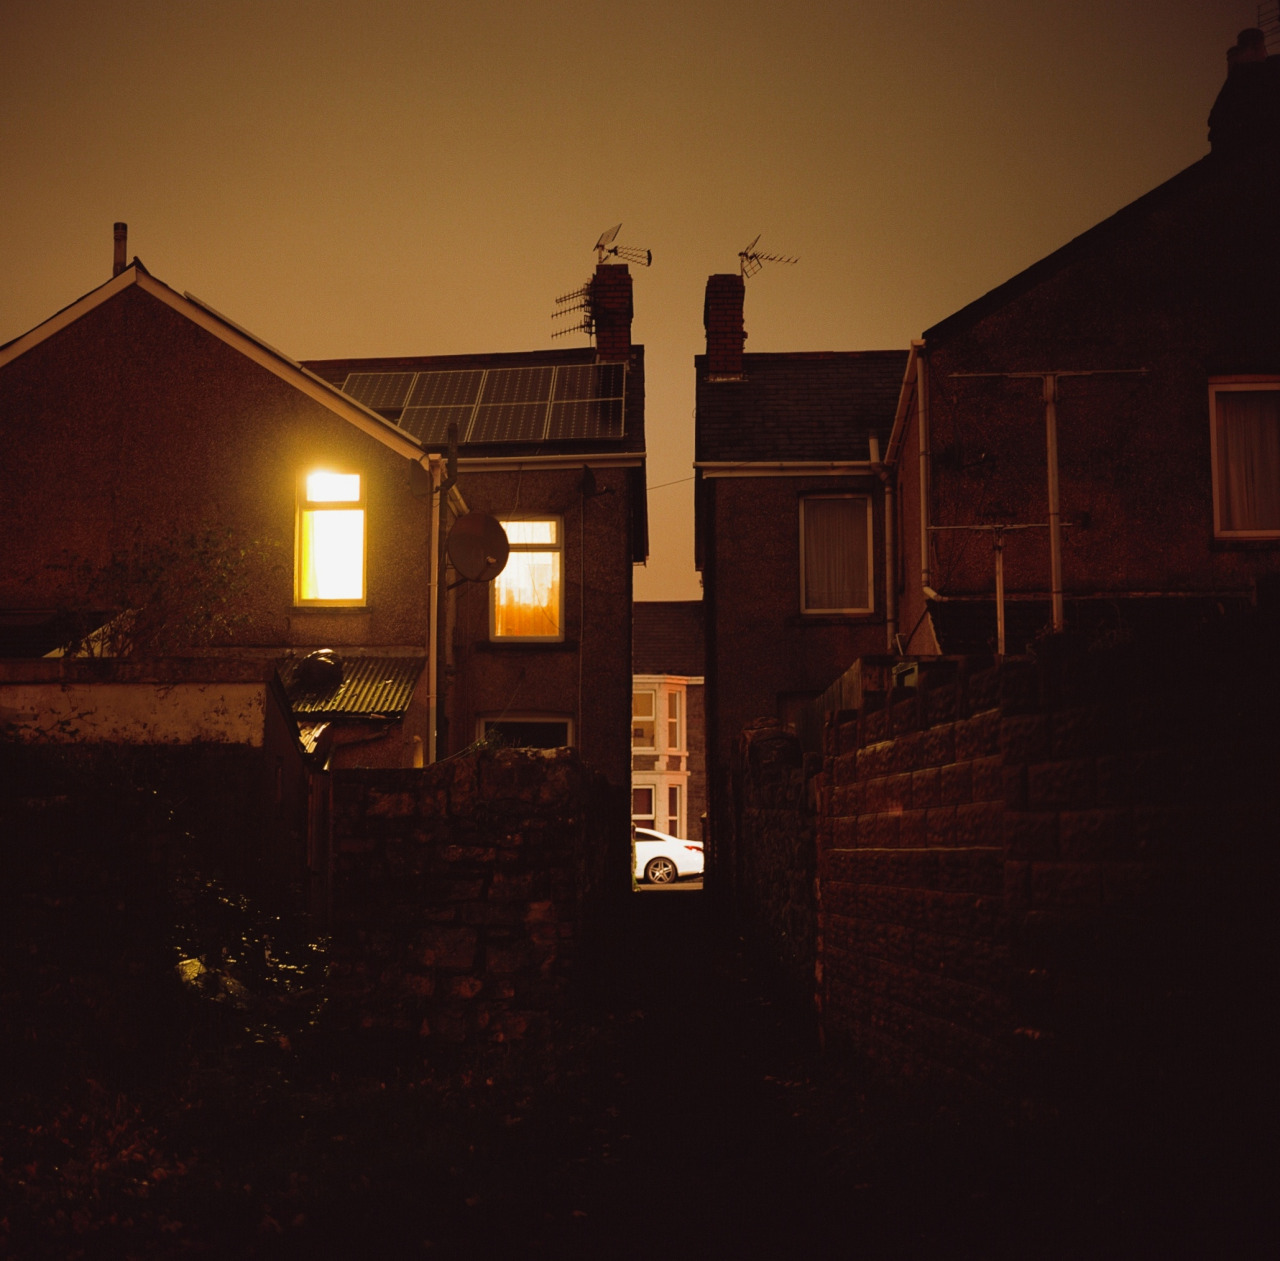
Fire: no
Smoke: no